The Unknown Soldier (song)

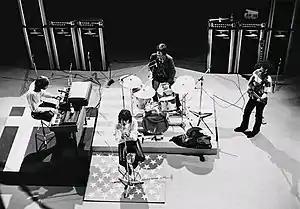
The Doors on Danish Television in 1968 where they made a cinematic performance of the song

The song's promotional film received enthusiastic comments at the Fillmore East, and has been publicized ever since as one of the first music videos in rock history. When playing the track in live concerts, the Doors usually approached a cinematic performance, with Morrison pretending to be shot by Robby Krieger onstage, illustrating the death of the soldier that is mentioned in the lyrics. Critic Charles S. Gardner of "Bridgeport Telegram", reviewing the Doors concert in JFK Stadium, called "The Unknown Soldier" a "desperately anti-war ballad climaxing with Morrison's being thrown to the floor in a burst of exploding electronic feedback".